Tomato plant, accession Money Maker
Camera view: tilt-top (135 deg); turntable rotation: 30 degrees
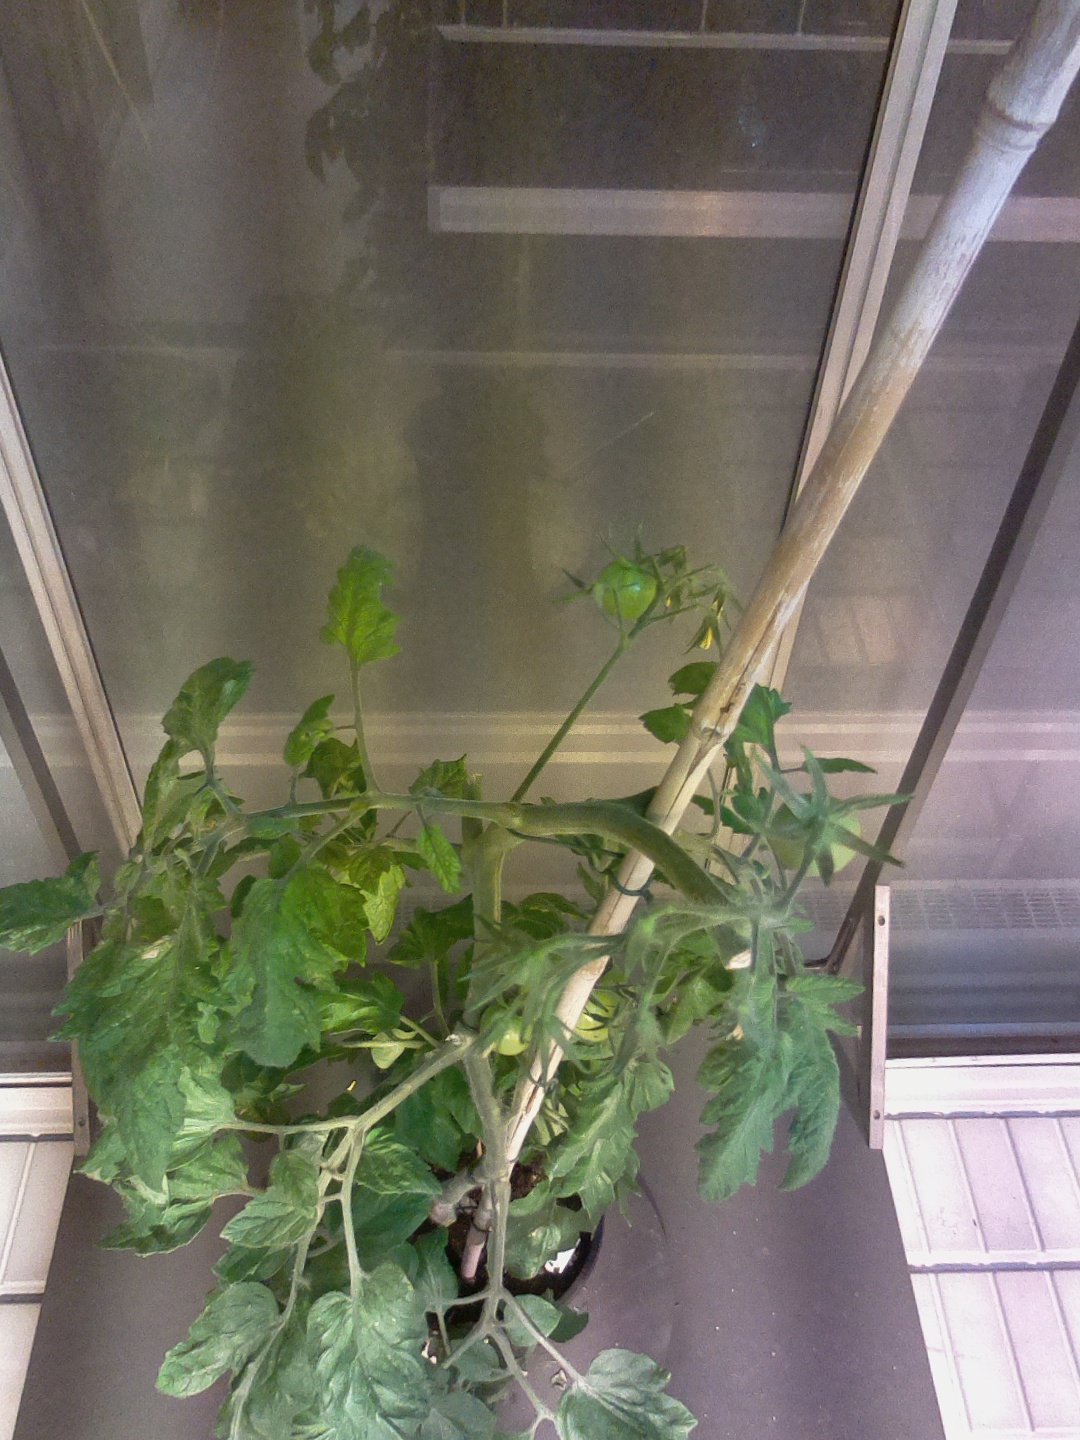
BBCH growth stage 79: 90% -100% of final fruit size